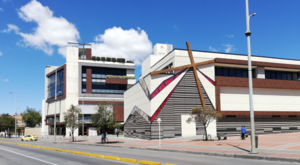
El Lugar de Su Presencia est une megachurch chrétienne évangélique charismatique basée à Bogota, en Colombie. Son pasteur principal est Andrés Corson.